Challenger 2

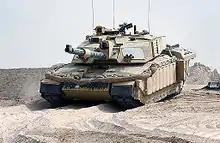
A Challenger 2 in Iraq, 2003

The first operational deployments of Challenger 2 tanks were to support peacekeeping operations in Bosnia and Herzegovina and Kosovo.